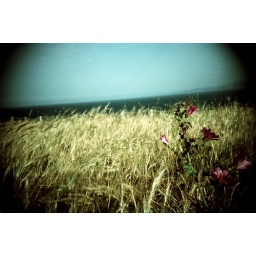
flowers in the window